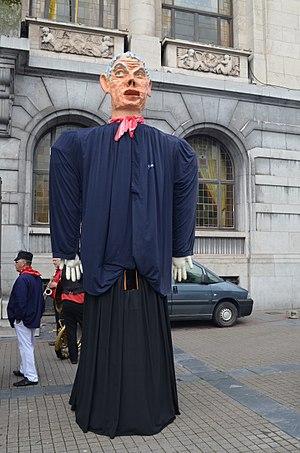
Davau
Ferdinand Davaux est un artiste, cabaretier, chansonnier belge.
Les géants de Charleroi forment un groupe de douze géants qui participent aux carnavals et fêtes de Wallonie dans le centre-ville de Charleroi. Les plus anciens datent de 1934, le plus récent de 2016.